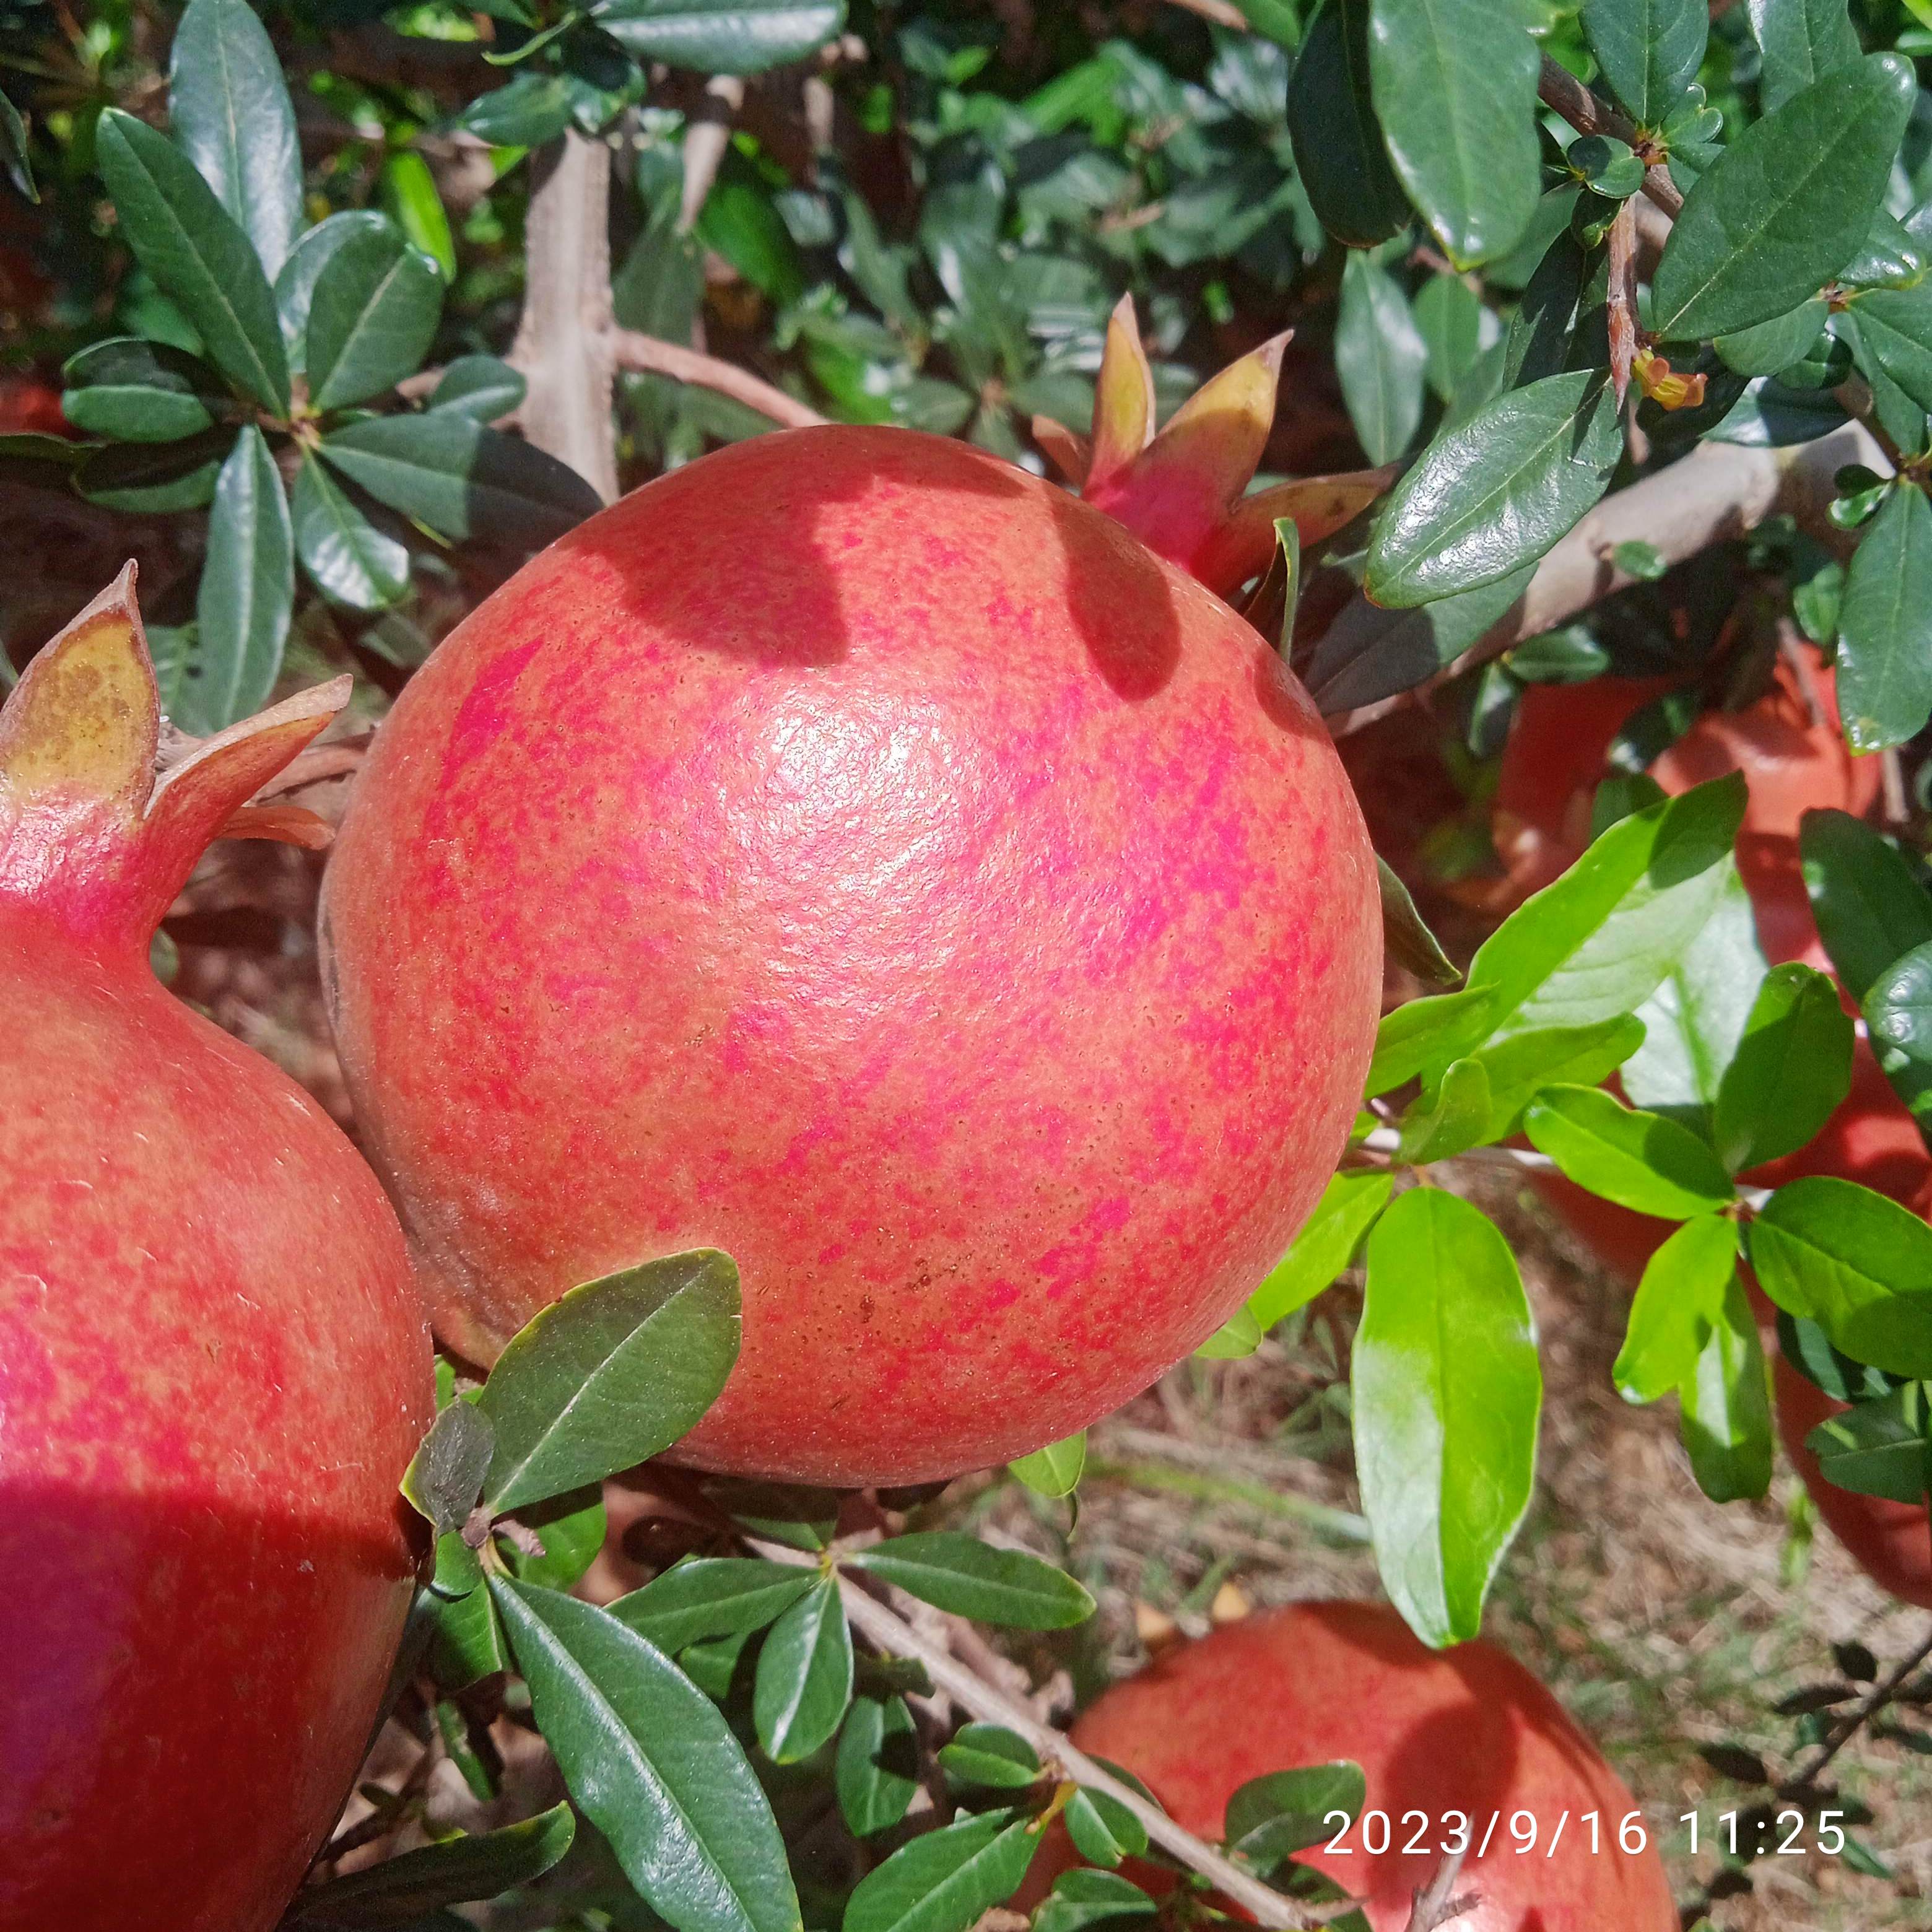
Label: Healthy